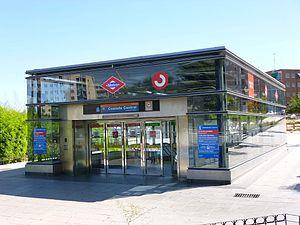
Coslada Central est une station de la ligne 7 MetroEste du métro de Madrid, en Espagne,